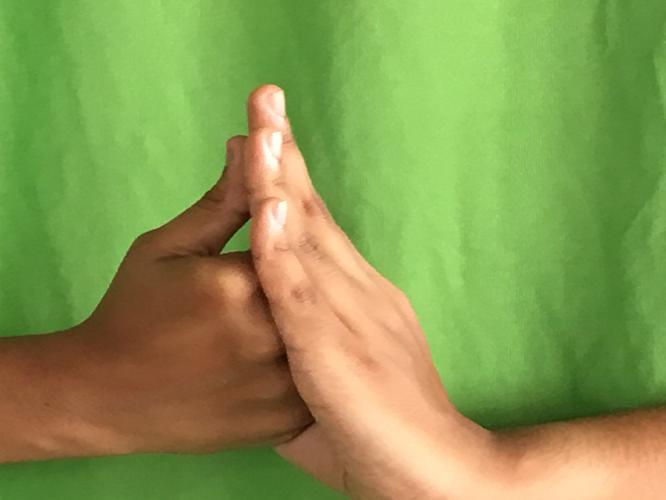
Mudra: Shanka
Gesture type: double_hand